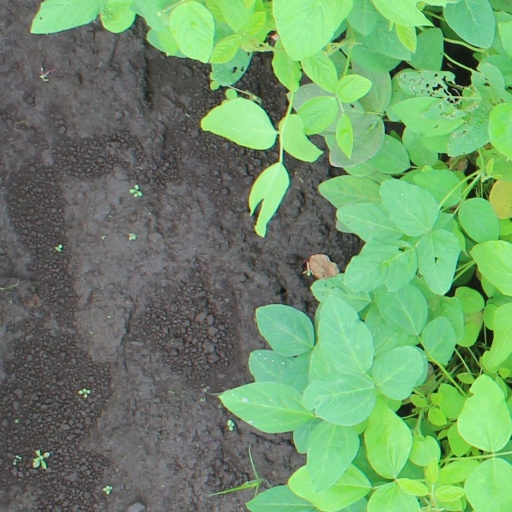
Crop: soybean